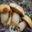
Label: mushroom